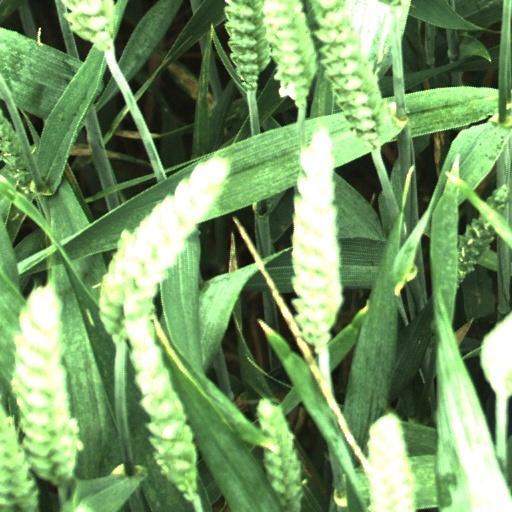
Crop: wheat